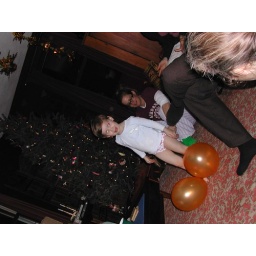
Georgian looking all cute in front of the Christmas tree with her balloon feet.